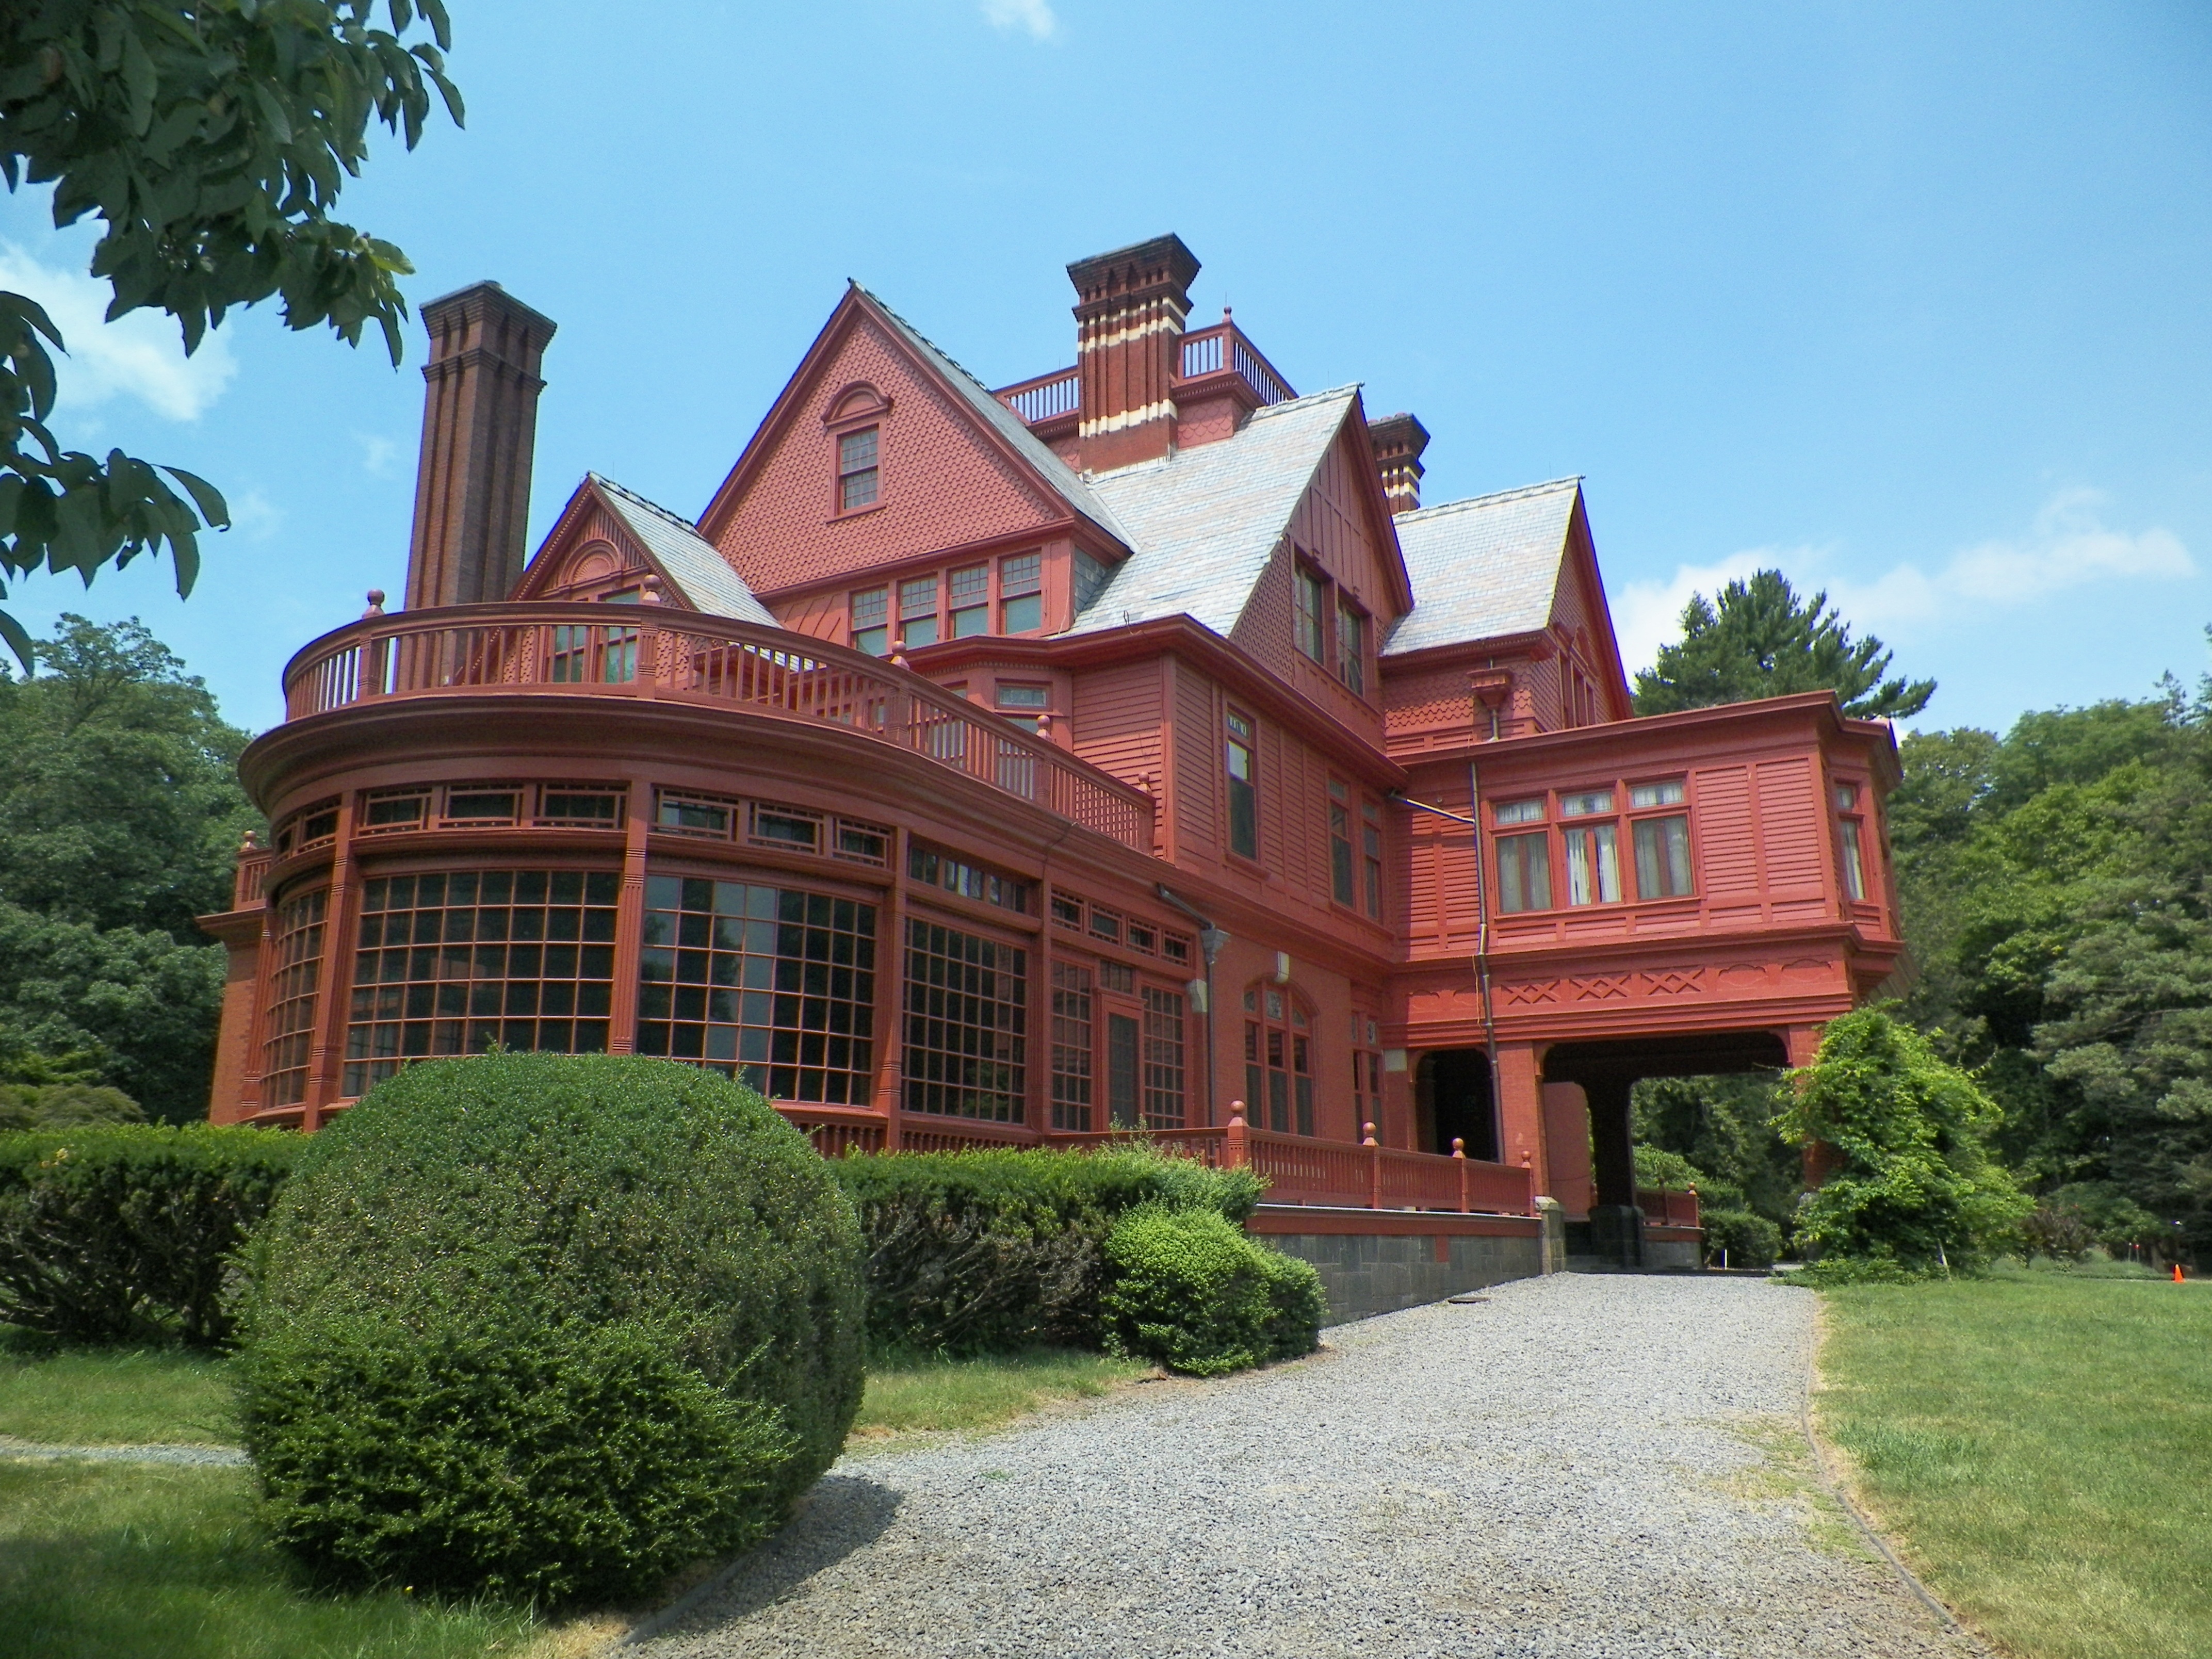
architecture, villa, mansion, house, building, chateau, palace, home, landmark, facade, property, historic, resort, estate, manor house, real estate, new jersey, residential area, thomas edison